Temple Mount Sifting Project

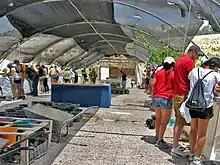
Students at the Emek Tzurim National Park sifting site in 2008

Unable to apply traditional excavation techniques to the disturbed soil, the project founders opted to sift the entirety of the soil retrieved from the dumping grounds. At the sifting site, the soil was dry-sifted and transferred into buckets, where it was left to soak. The remaining soil was then washed off over a wire mesh, and archaeological artifacts hand-picked from among remaining stones and modern refuse. This process was mostly undertaken by volunteers and tourists, under supervision of experienced staff. Objects retrieved from the wet-sifting process are then sorted and cataloged by on-site archaeologists, and transferred to an archaeological laboratory, to be further studied by specialists who prepare the finds for publication. Much like an archaeological survey, the types of finds are categorized, counted and compared to different types both within the site and in nearby sites.